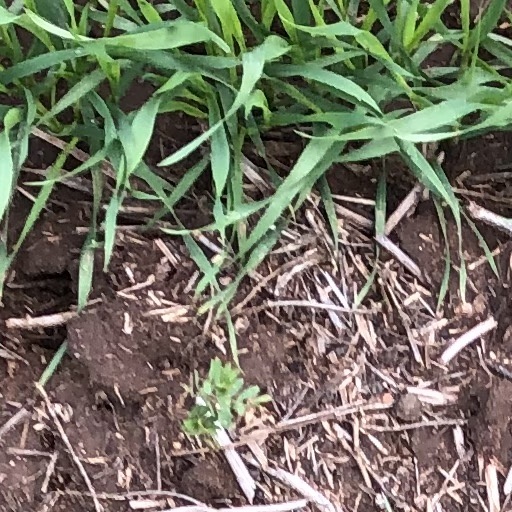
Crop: wheat